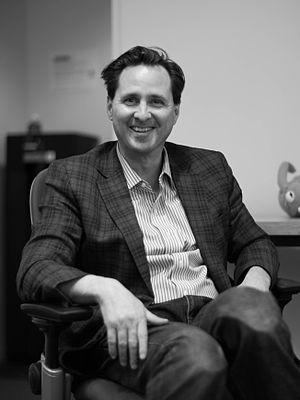
Hugh Herr, né le 25 octobre 1964 à Lancaster, est un grimpeur, ingénieur et biophysicien américain.